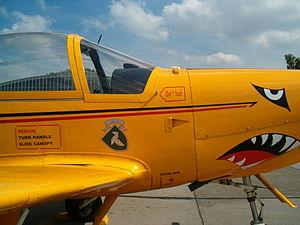
La 9ᵉ escadrille est une escadrille d'entrainement qui constitue avec la 5ᵉ escadrille la Basic Flying Training School de la composante aérienne de l'armée belge.